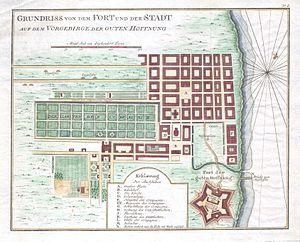
Le Cap est une ville d'Afrique du Sud, capitale de la colonie du Cap puis de la province du Cap. Elle est actuellement la capitale provinciale du Cap-Occidental.